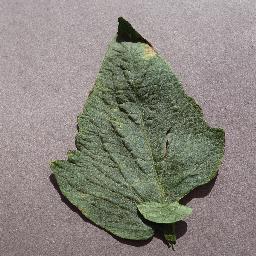
Label: Tomato___Target_Spot